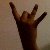
The image shows a hand gesture representing the number 8 in Indian Sign Language.